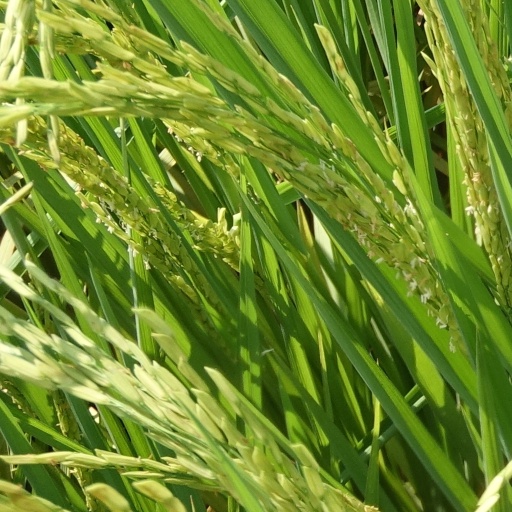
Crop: rice